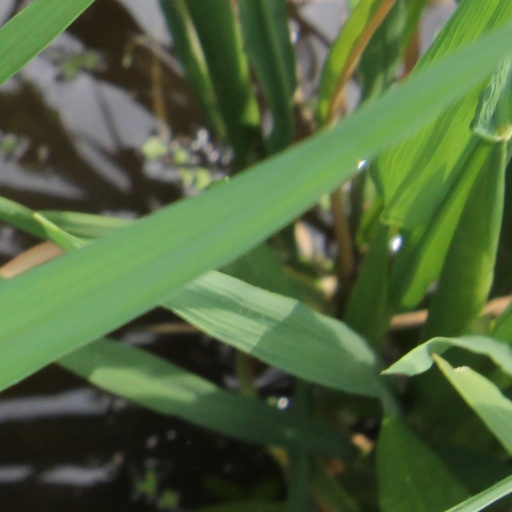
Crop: rice